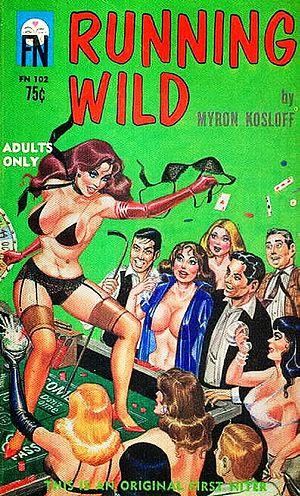
Couverture de ""Running Wild"" par Myron Kosloff (pseudonyme de Paul Little). Illustration par Eric Stanton."
Paul Hugo Little, né Paul Hugo Litwinsky en 1915 et décédé à Chicago en 1987, était un écrivain américain de pulp fiction et de romans historiques tels que "The Windhaven series" et "The Hawk and the Dove series".